Kawasaki Ninja ZX-9R

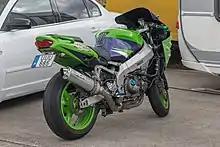
49-state Kawasaki Ninja ZX-9RE1 rear view

The front suspension consists of 43mm upside down KYB forks with compression, rebound and preload adjustability. The rear suspension uses Kawasaki’s Unitrak rocker arm linkage attached to an adjustable KYB damper equipped with a remote reservoir.